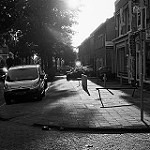
Label: street